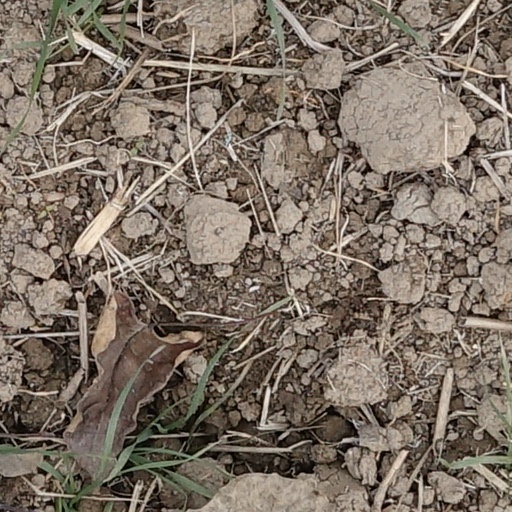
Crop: wheat